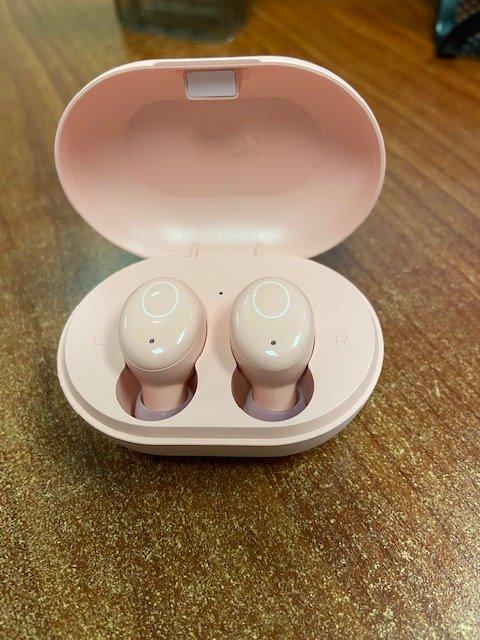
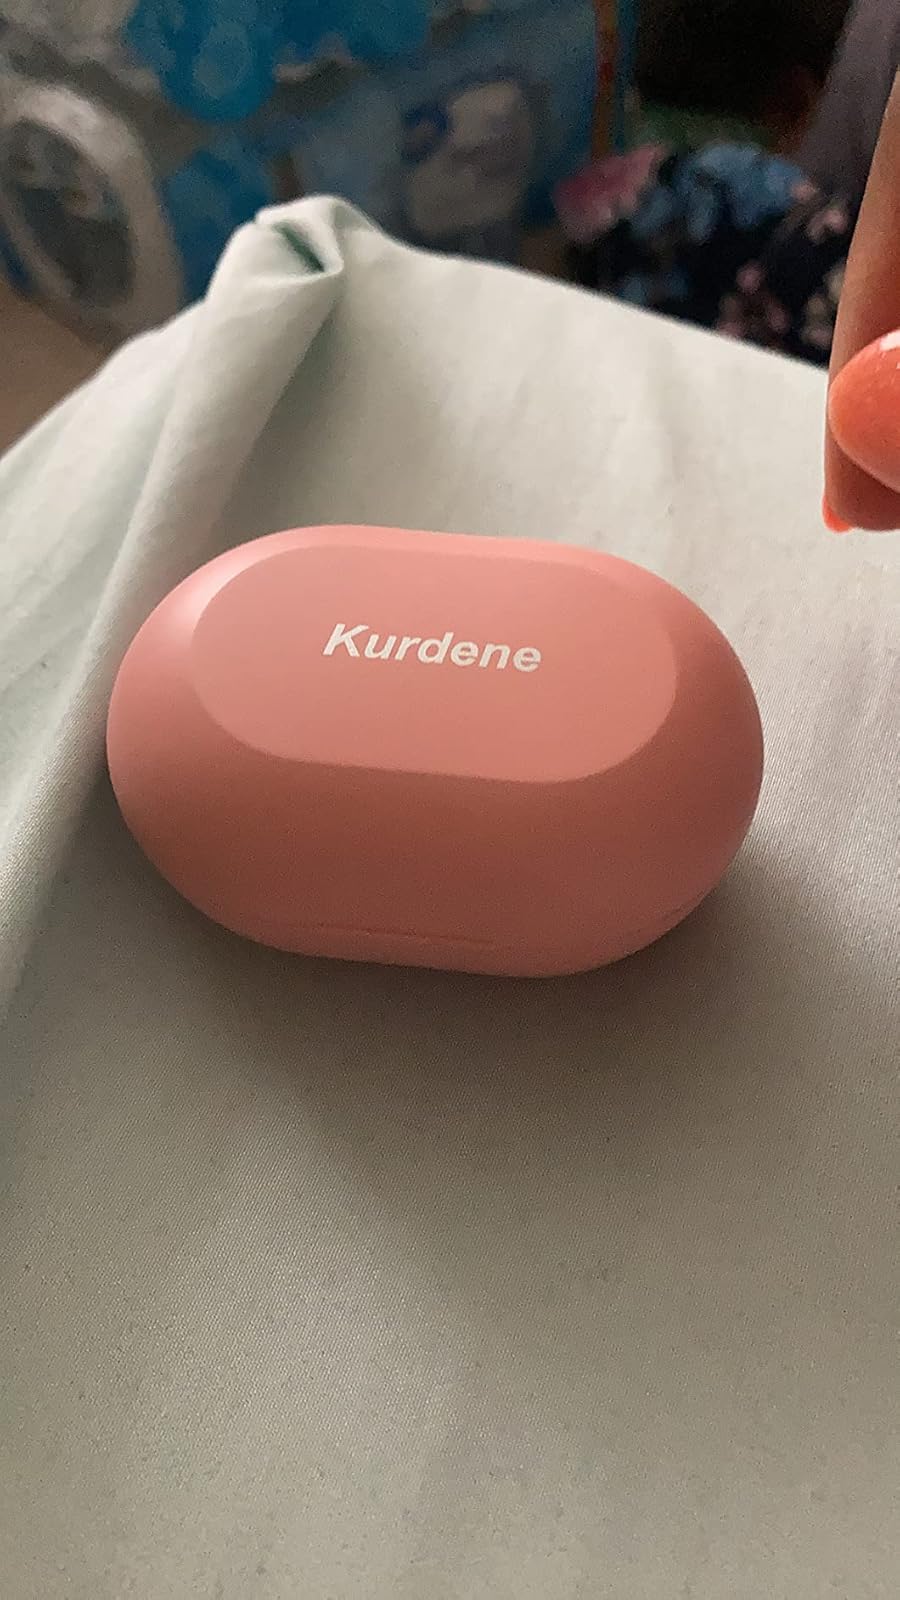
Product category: earbuds
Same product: yes